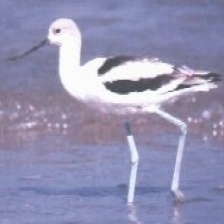
Species: AMERICAN AVOCET
Scientific name: PSITTACULA EUPATRIA